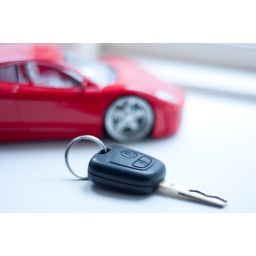
Car key near small remote red super car on white background, horizontal